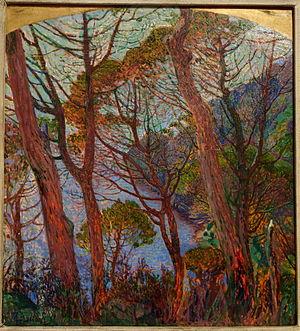
Rubaldo Merello, né le 16 juillet 1872 et mort le 31 janvier 1922, est un peintre et un sculpteur italien.